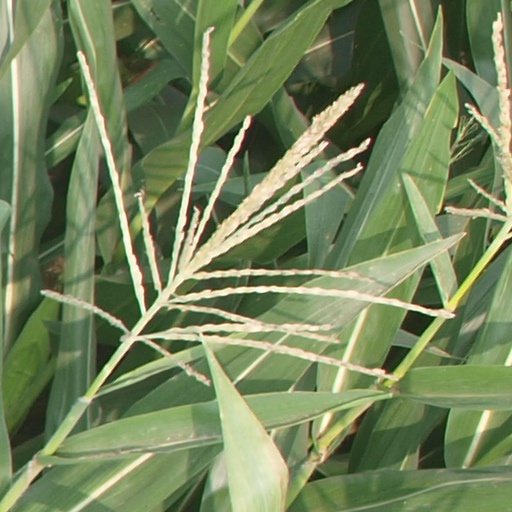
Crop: maize; corn